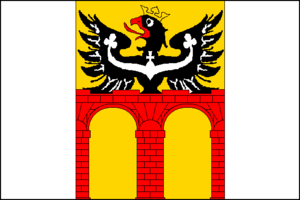
Mosty u Jablunkova est une commune du district de Frýdek-Místek, dans la région de Moravie-Silésie, en Tchéquie. Sa population s'élevait à 3 785 habitants en 2018.